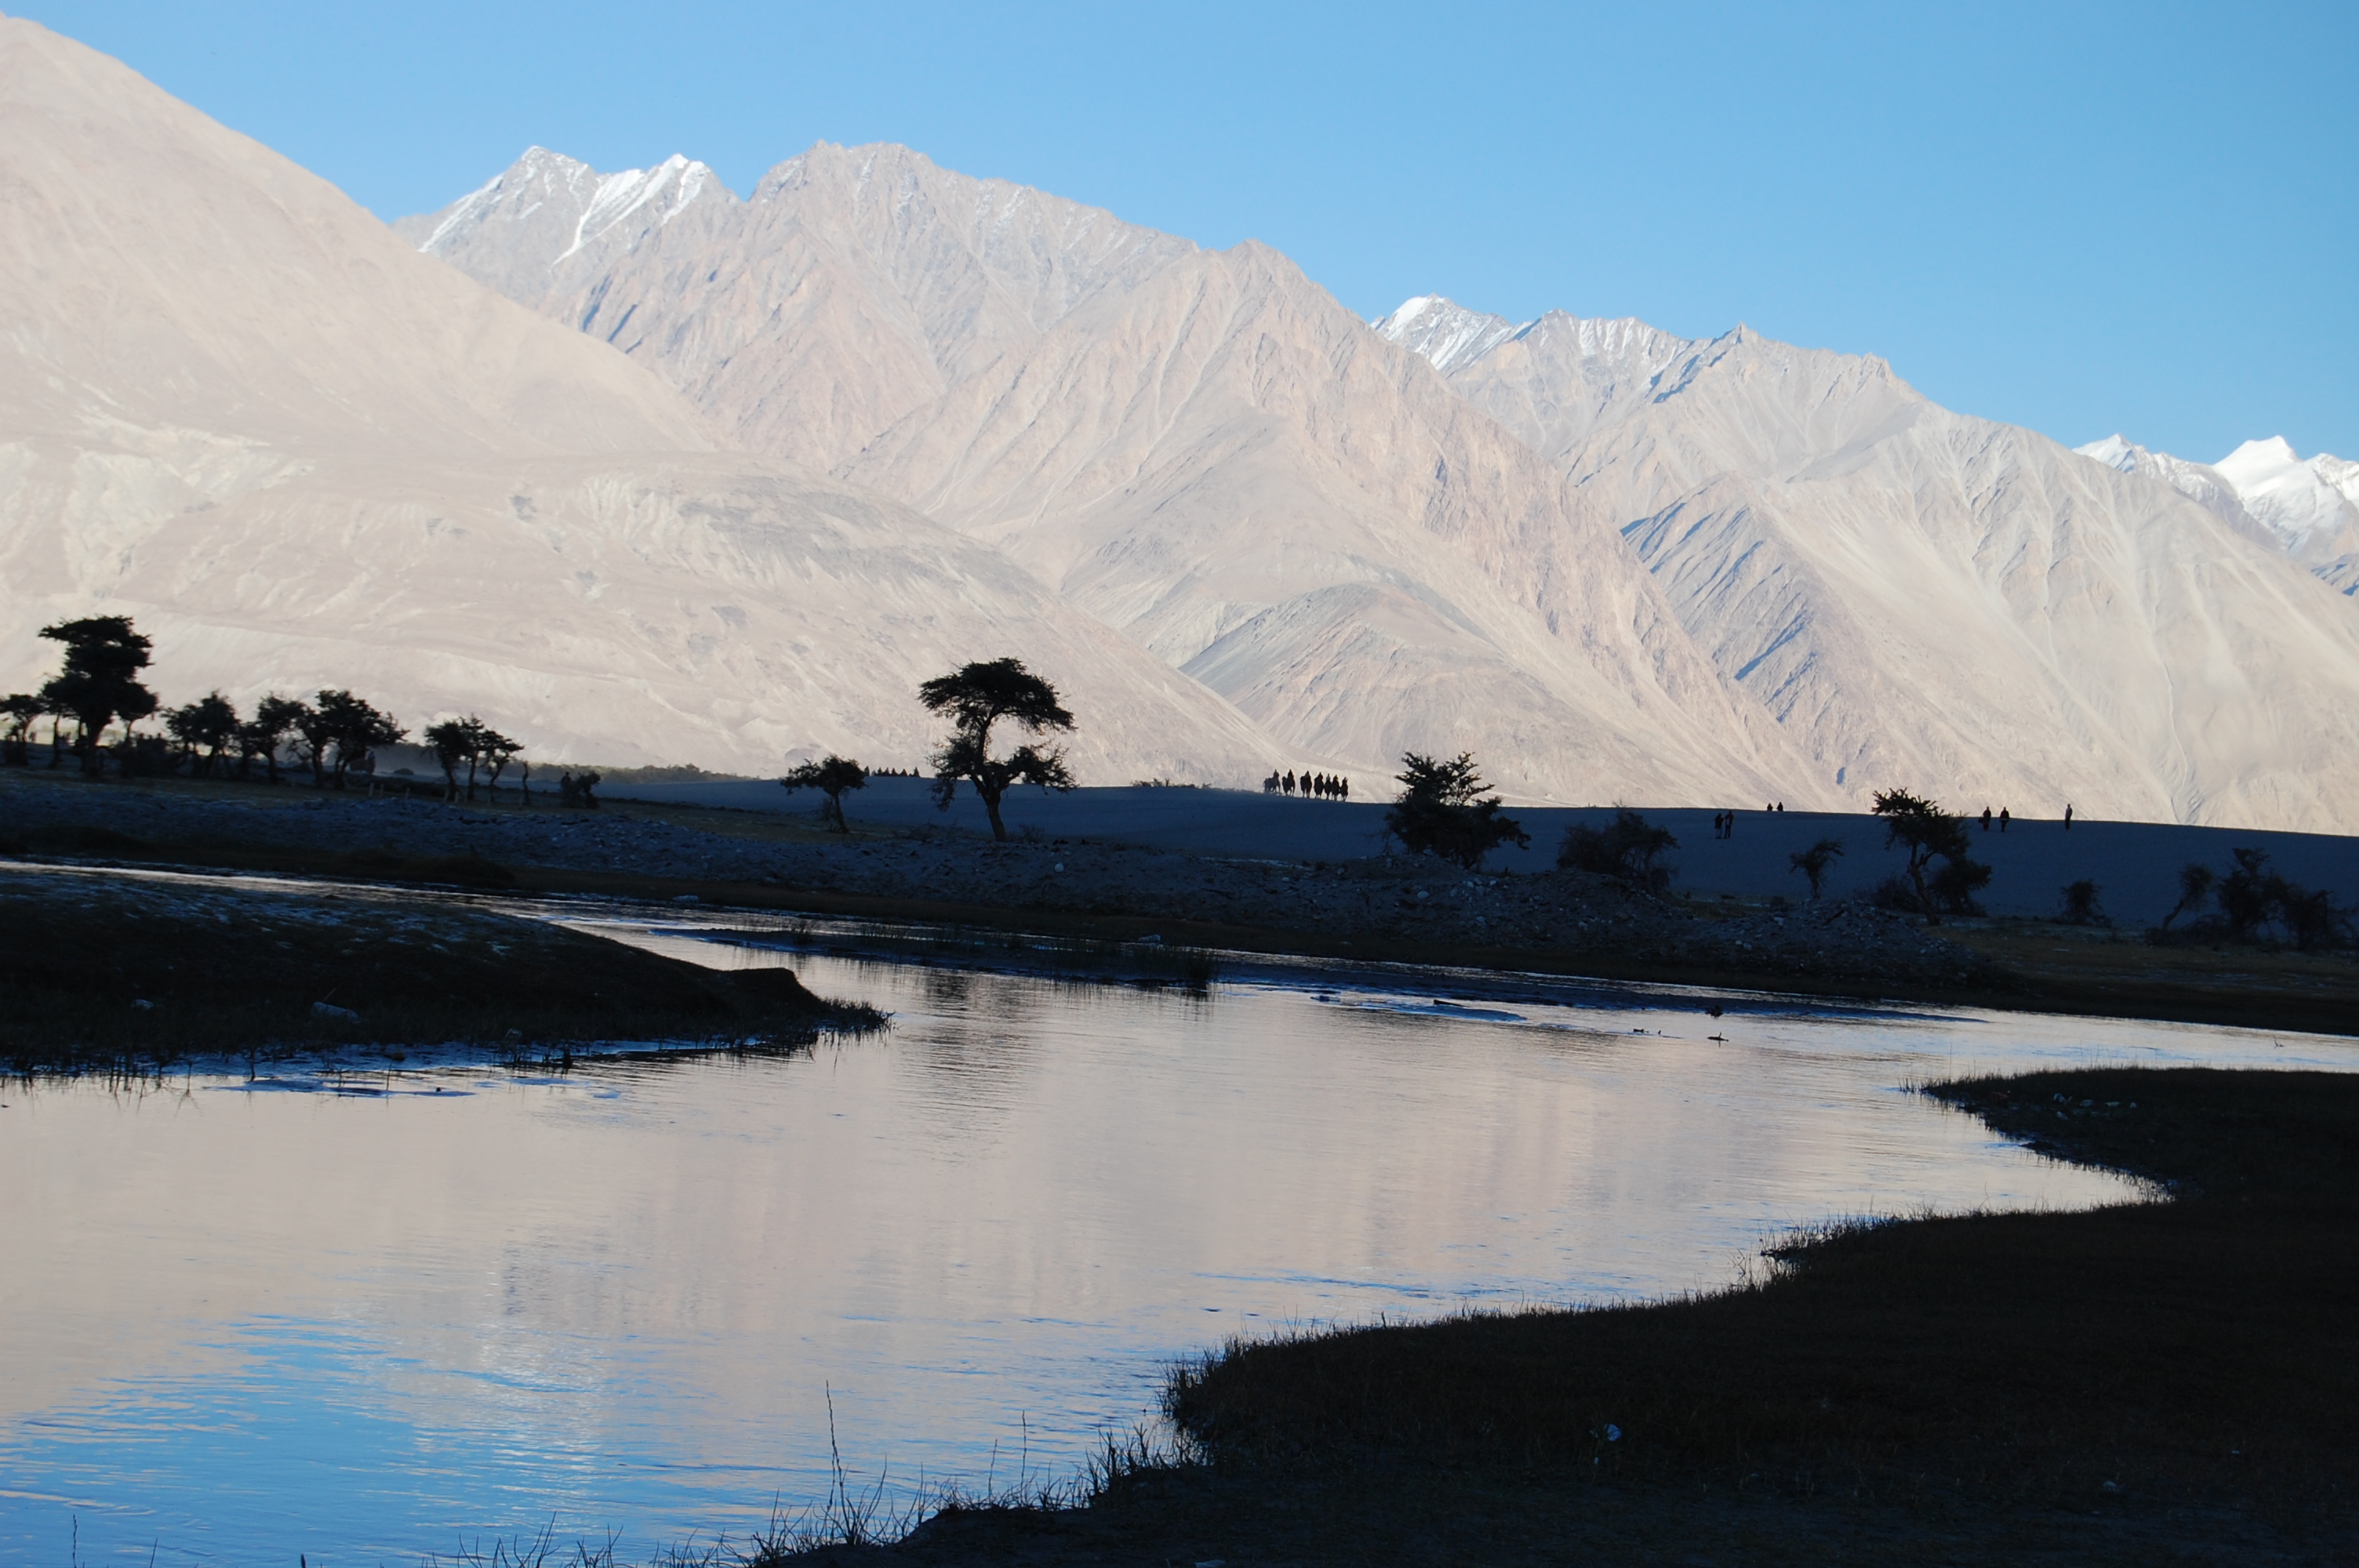
lake, mountainous landforms, mountain, reflection, sky, snow, mountain range, water, winter, arctic, fell, glacial landform, ice, landscape, hill, river, cloud, loch, ice cap, tundra